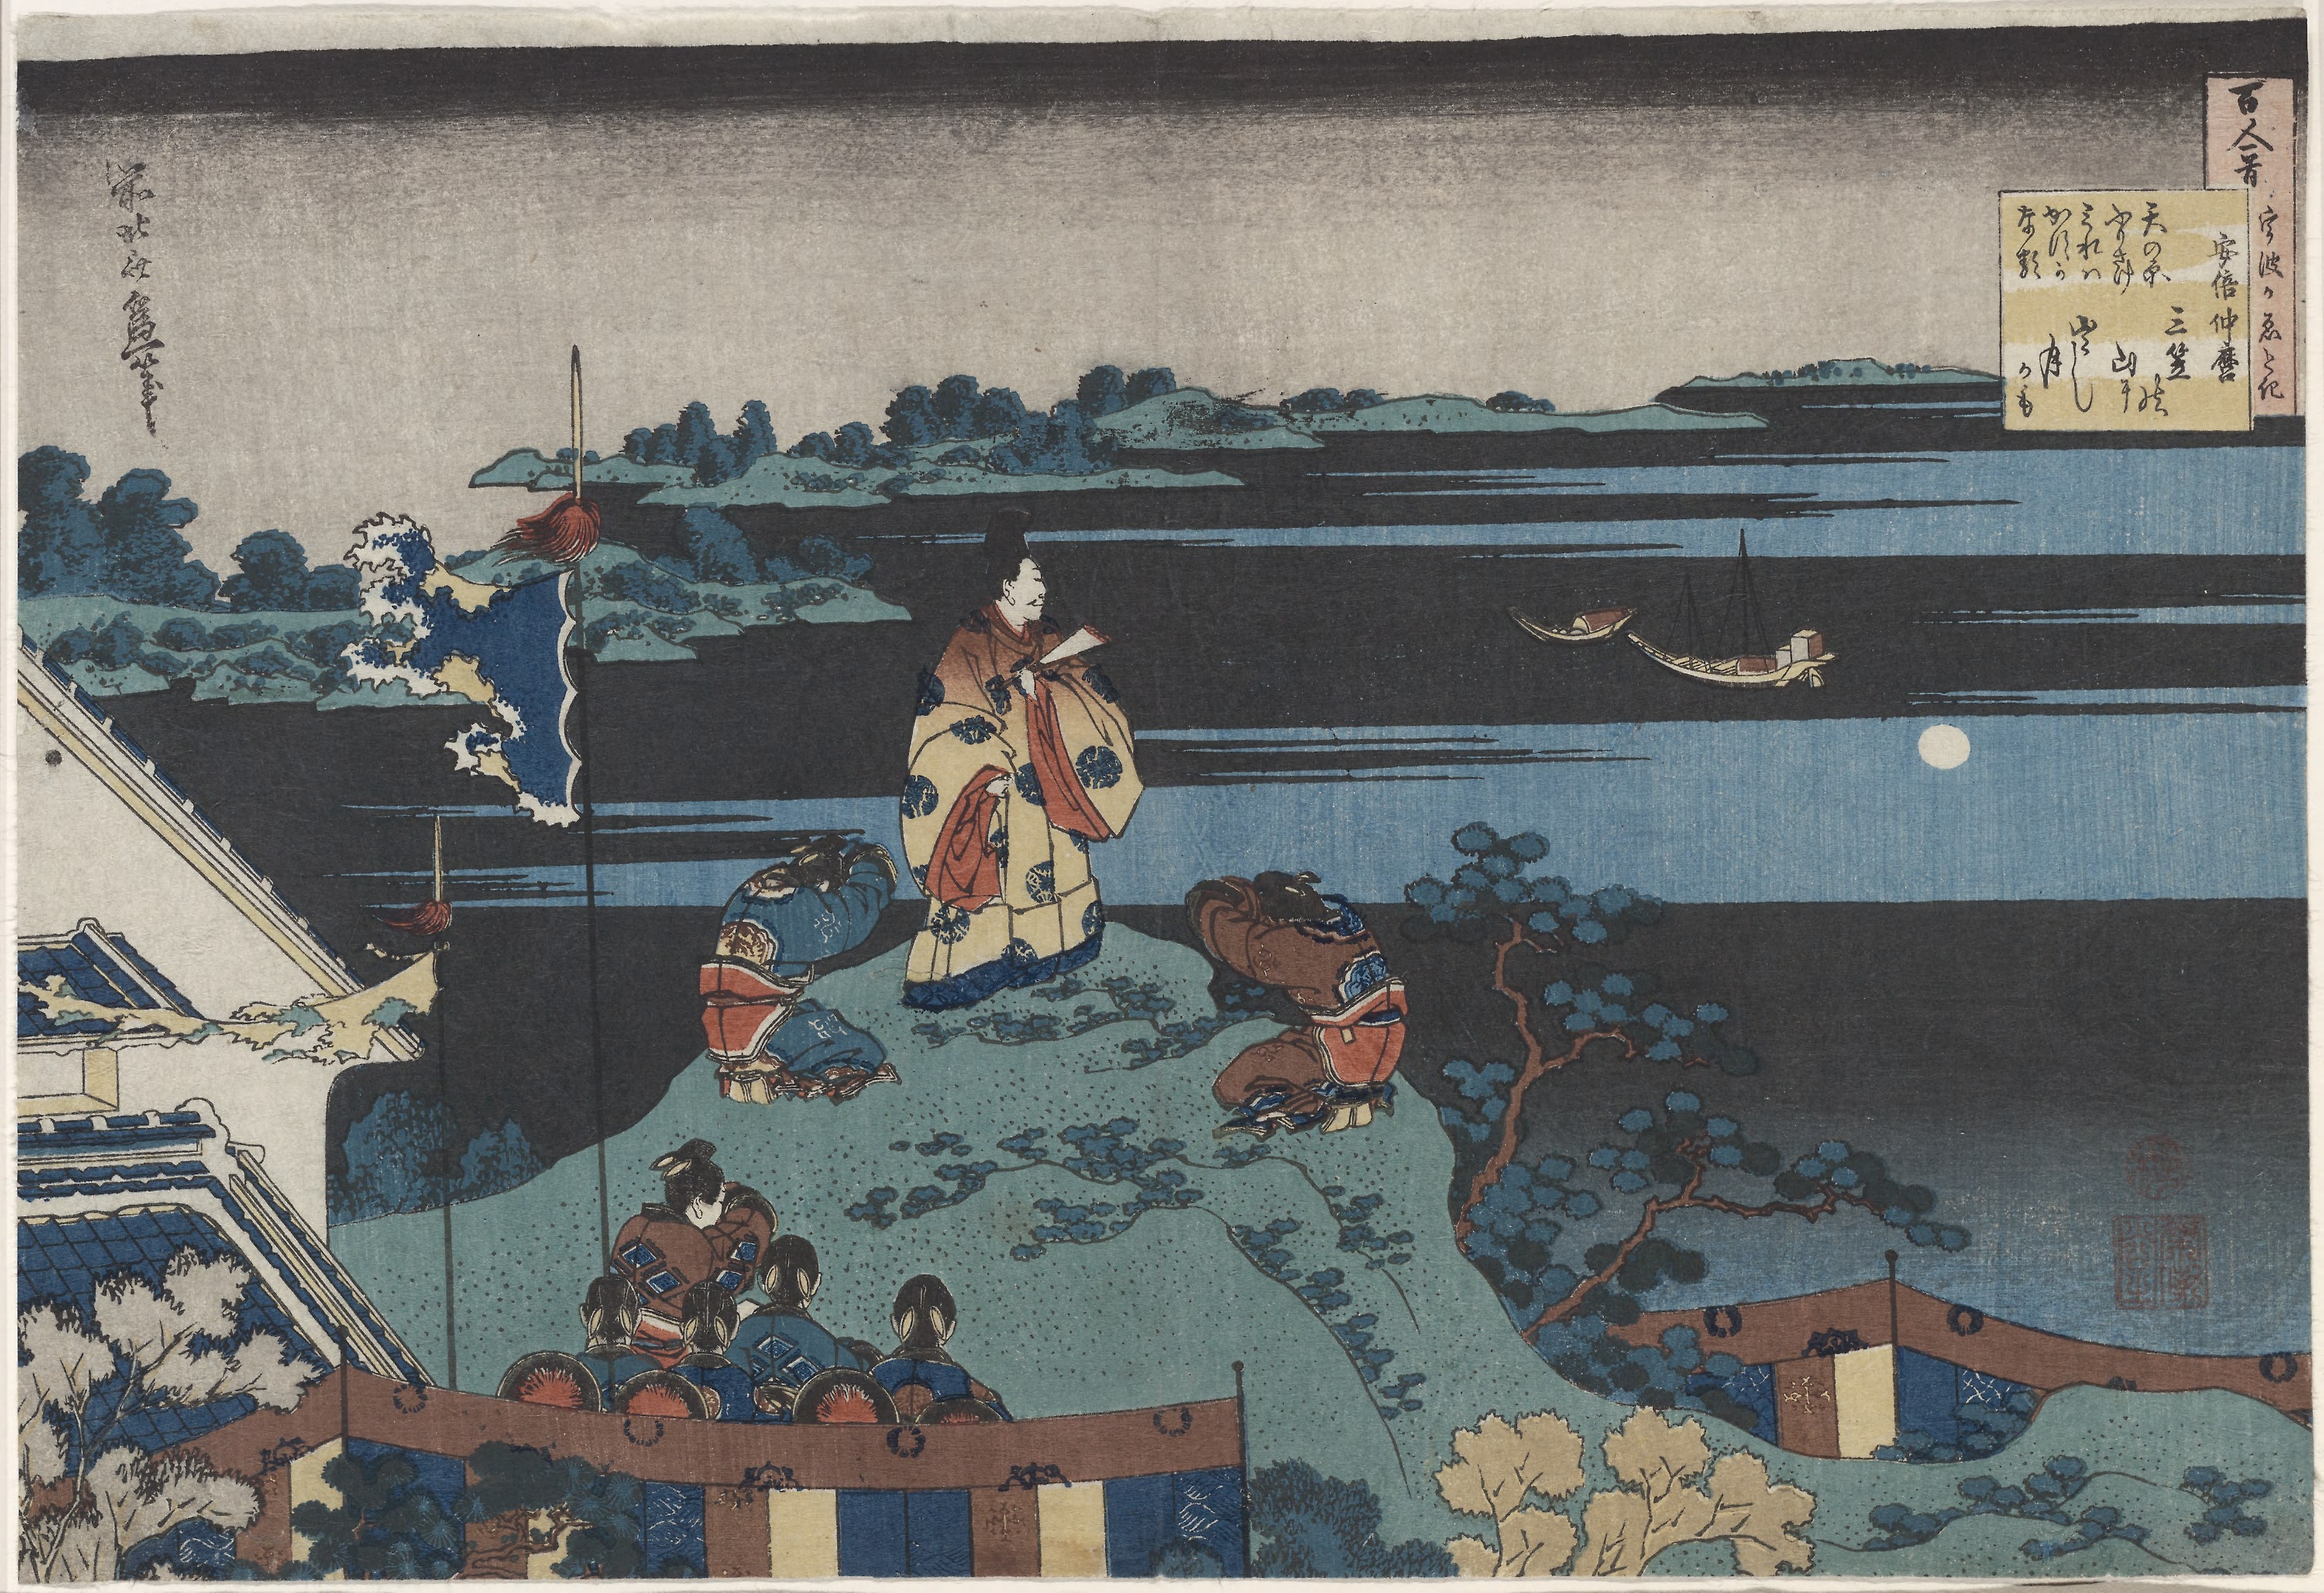
art, painting, textile, illustration, history, world, fictional character